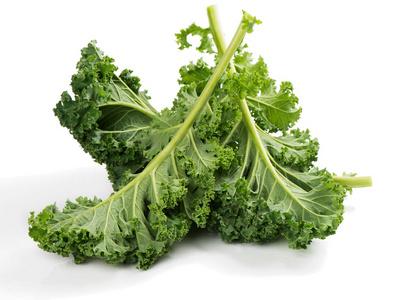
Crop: unknown
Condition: cabbage